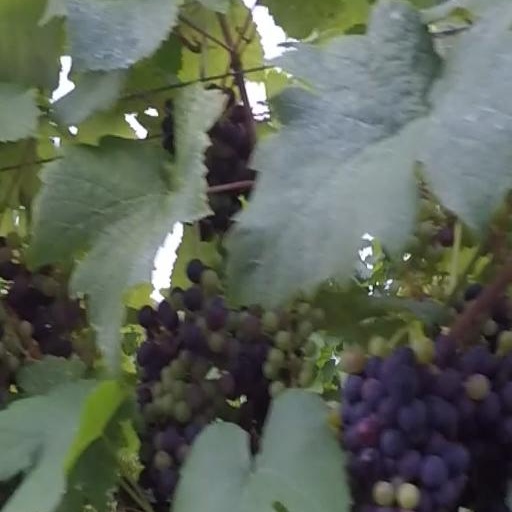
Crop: grape